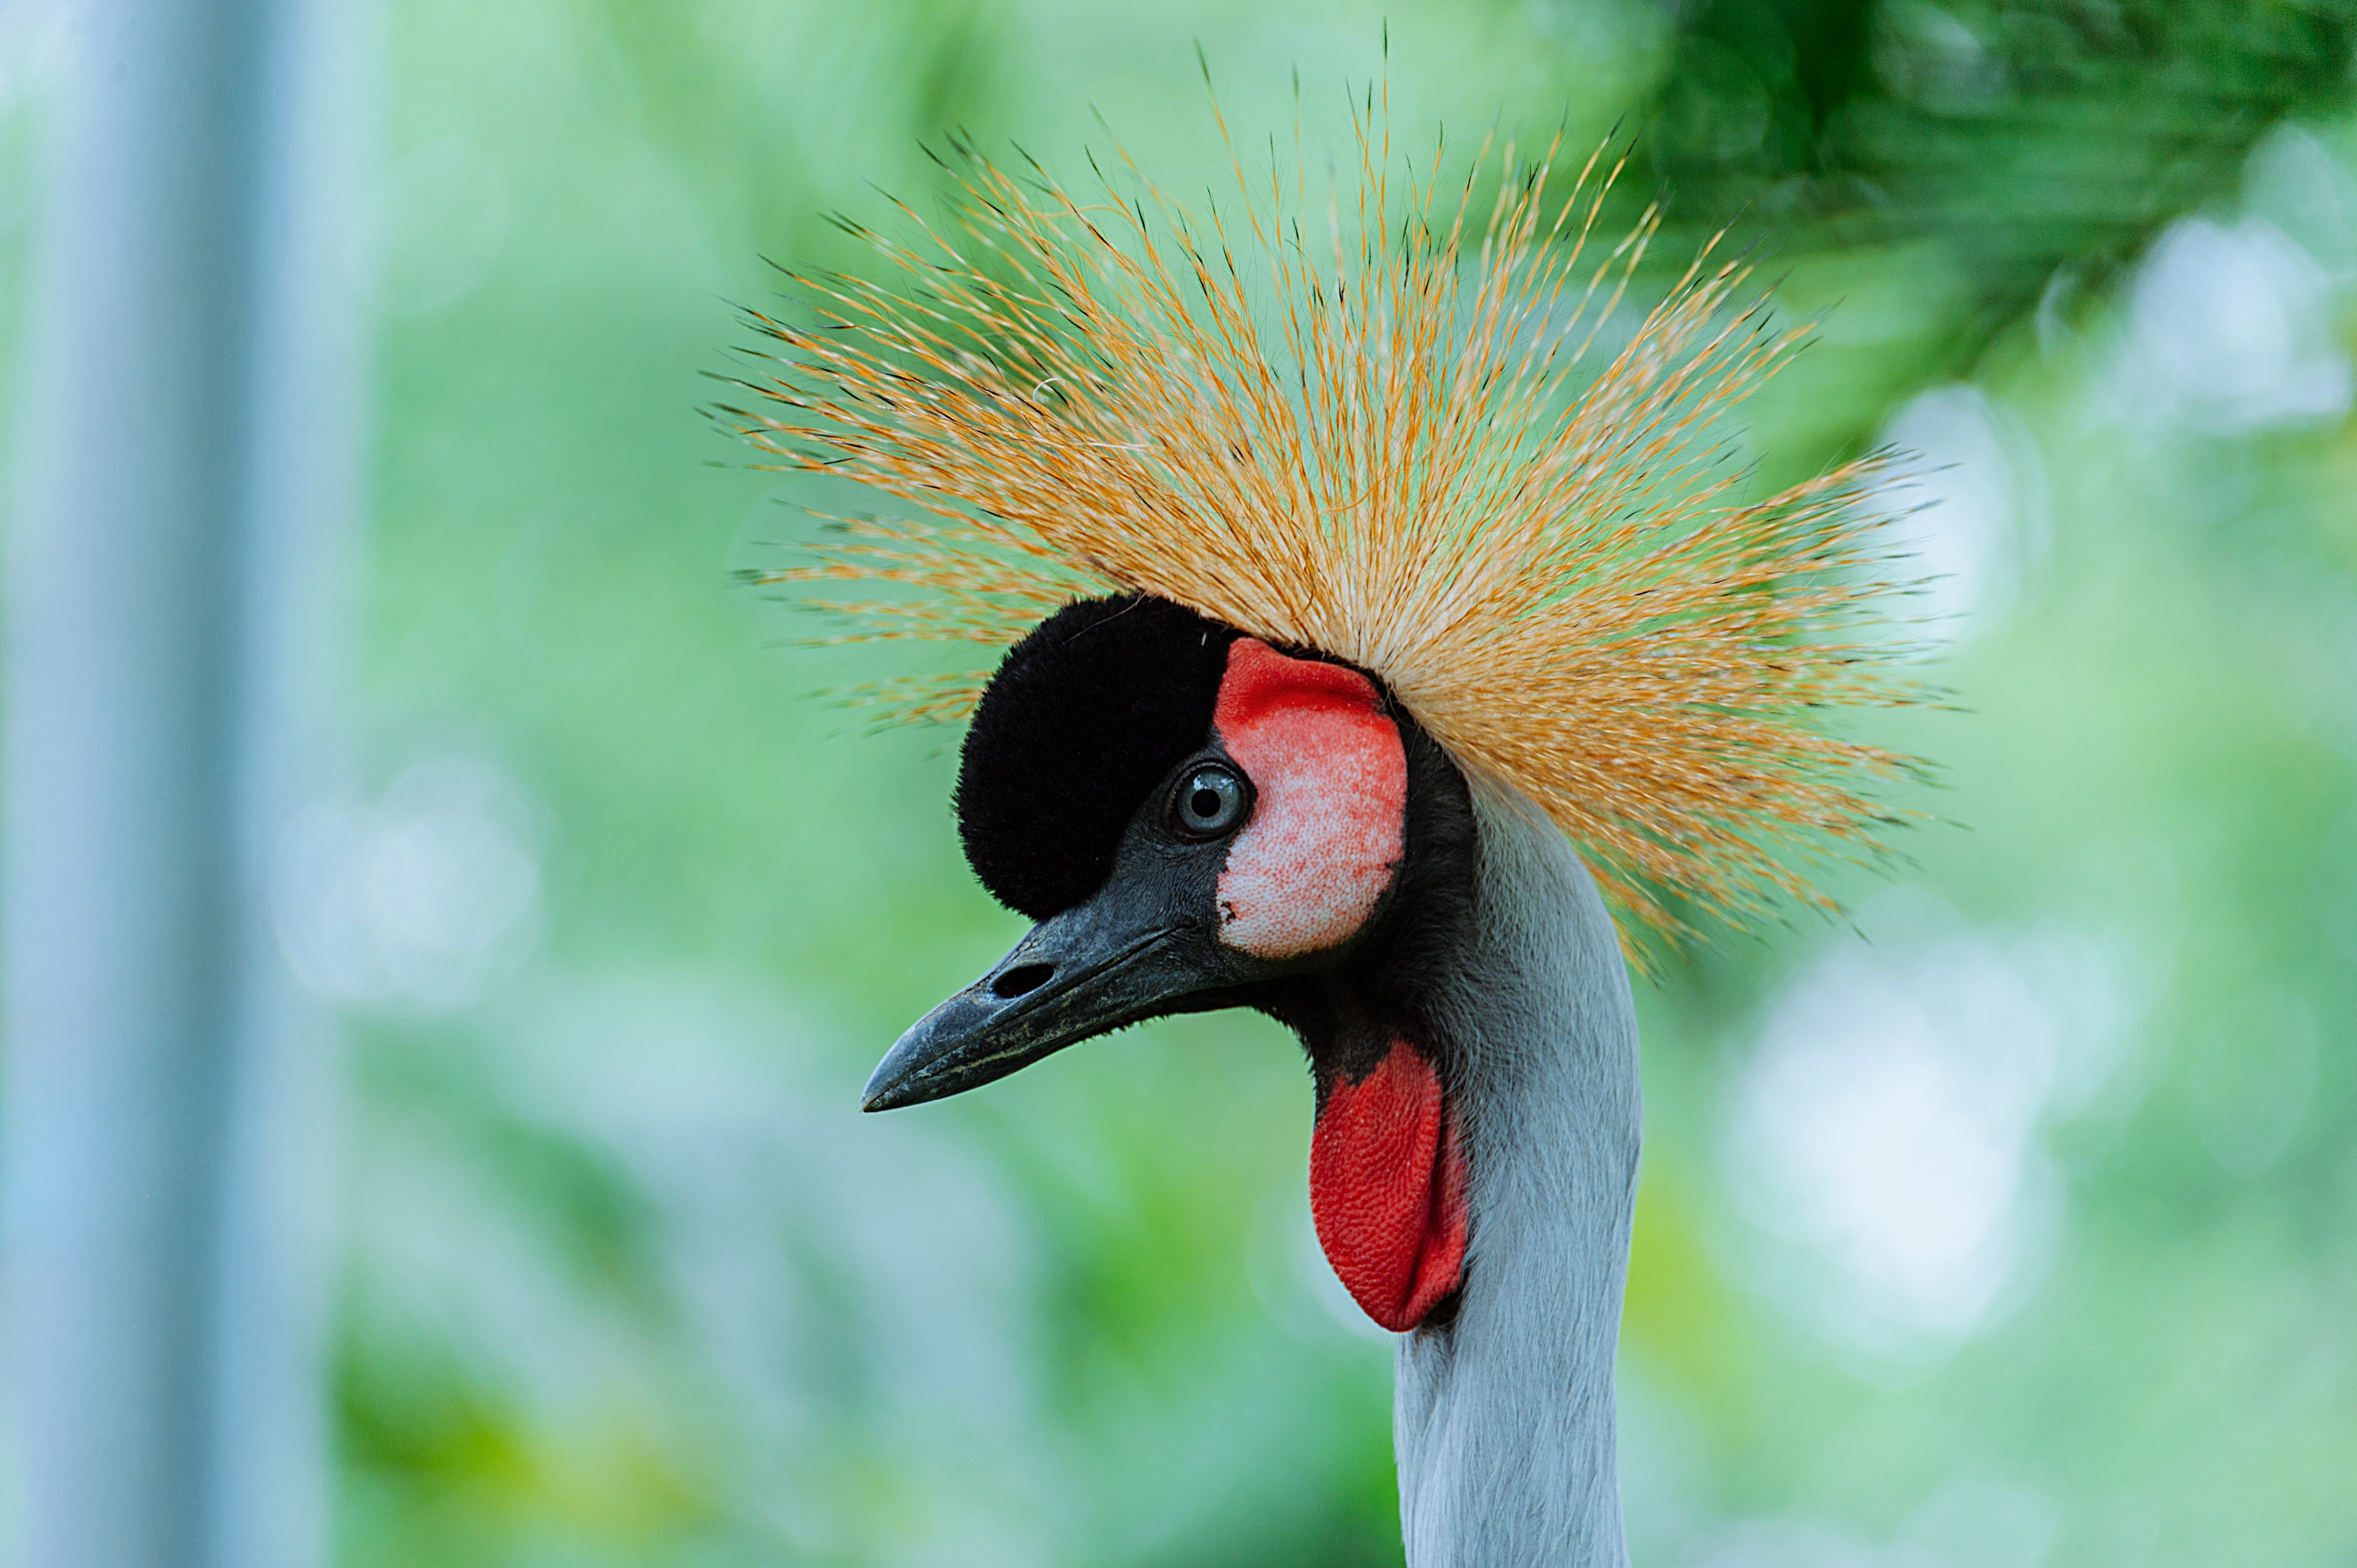
beak, bird, wildlife, organism, plant, crane like bird, zoo